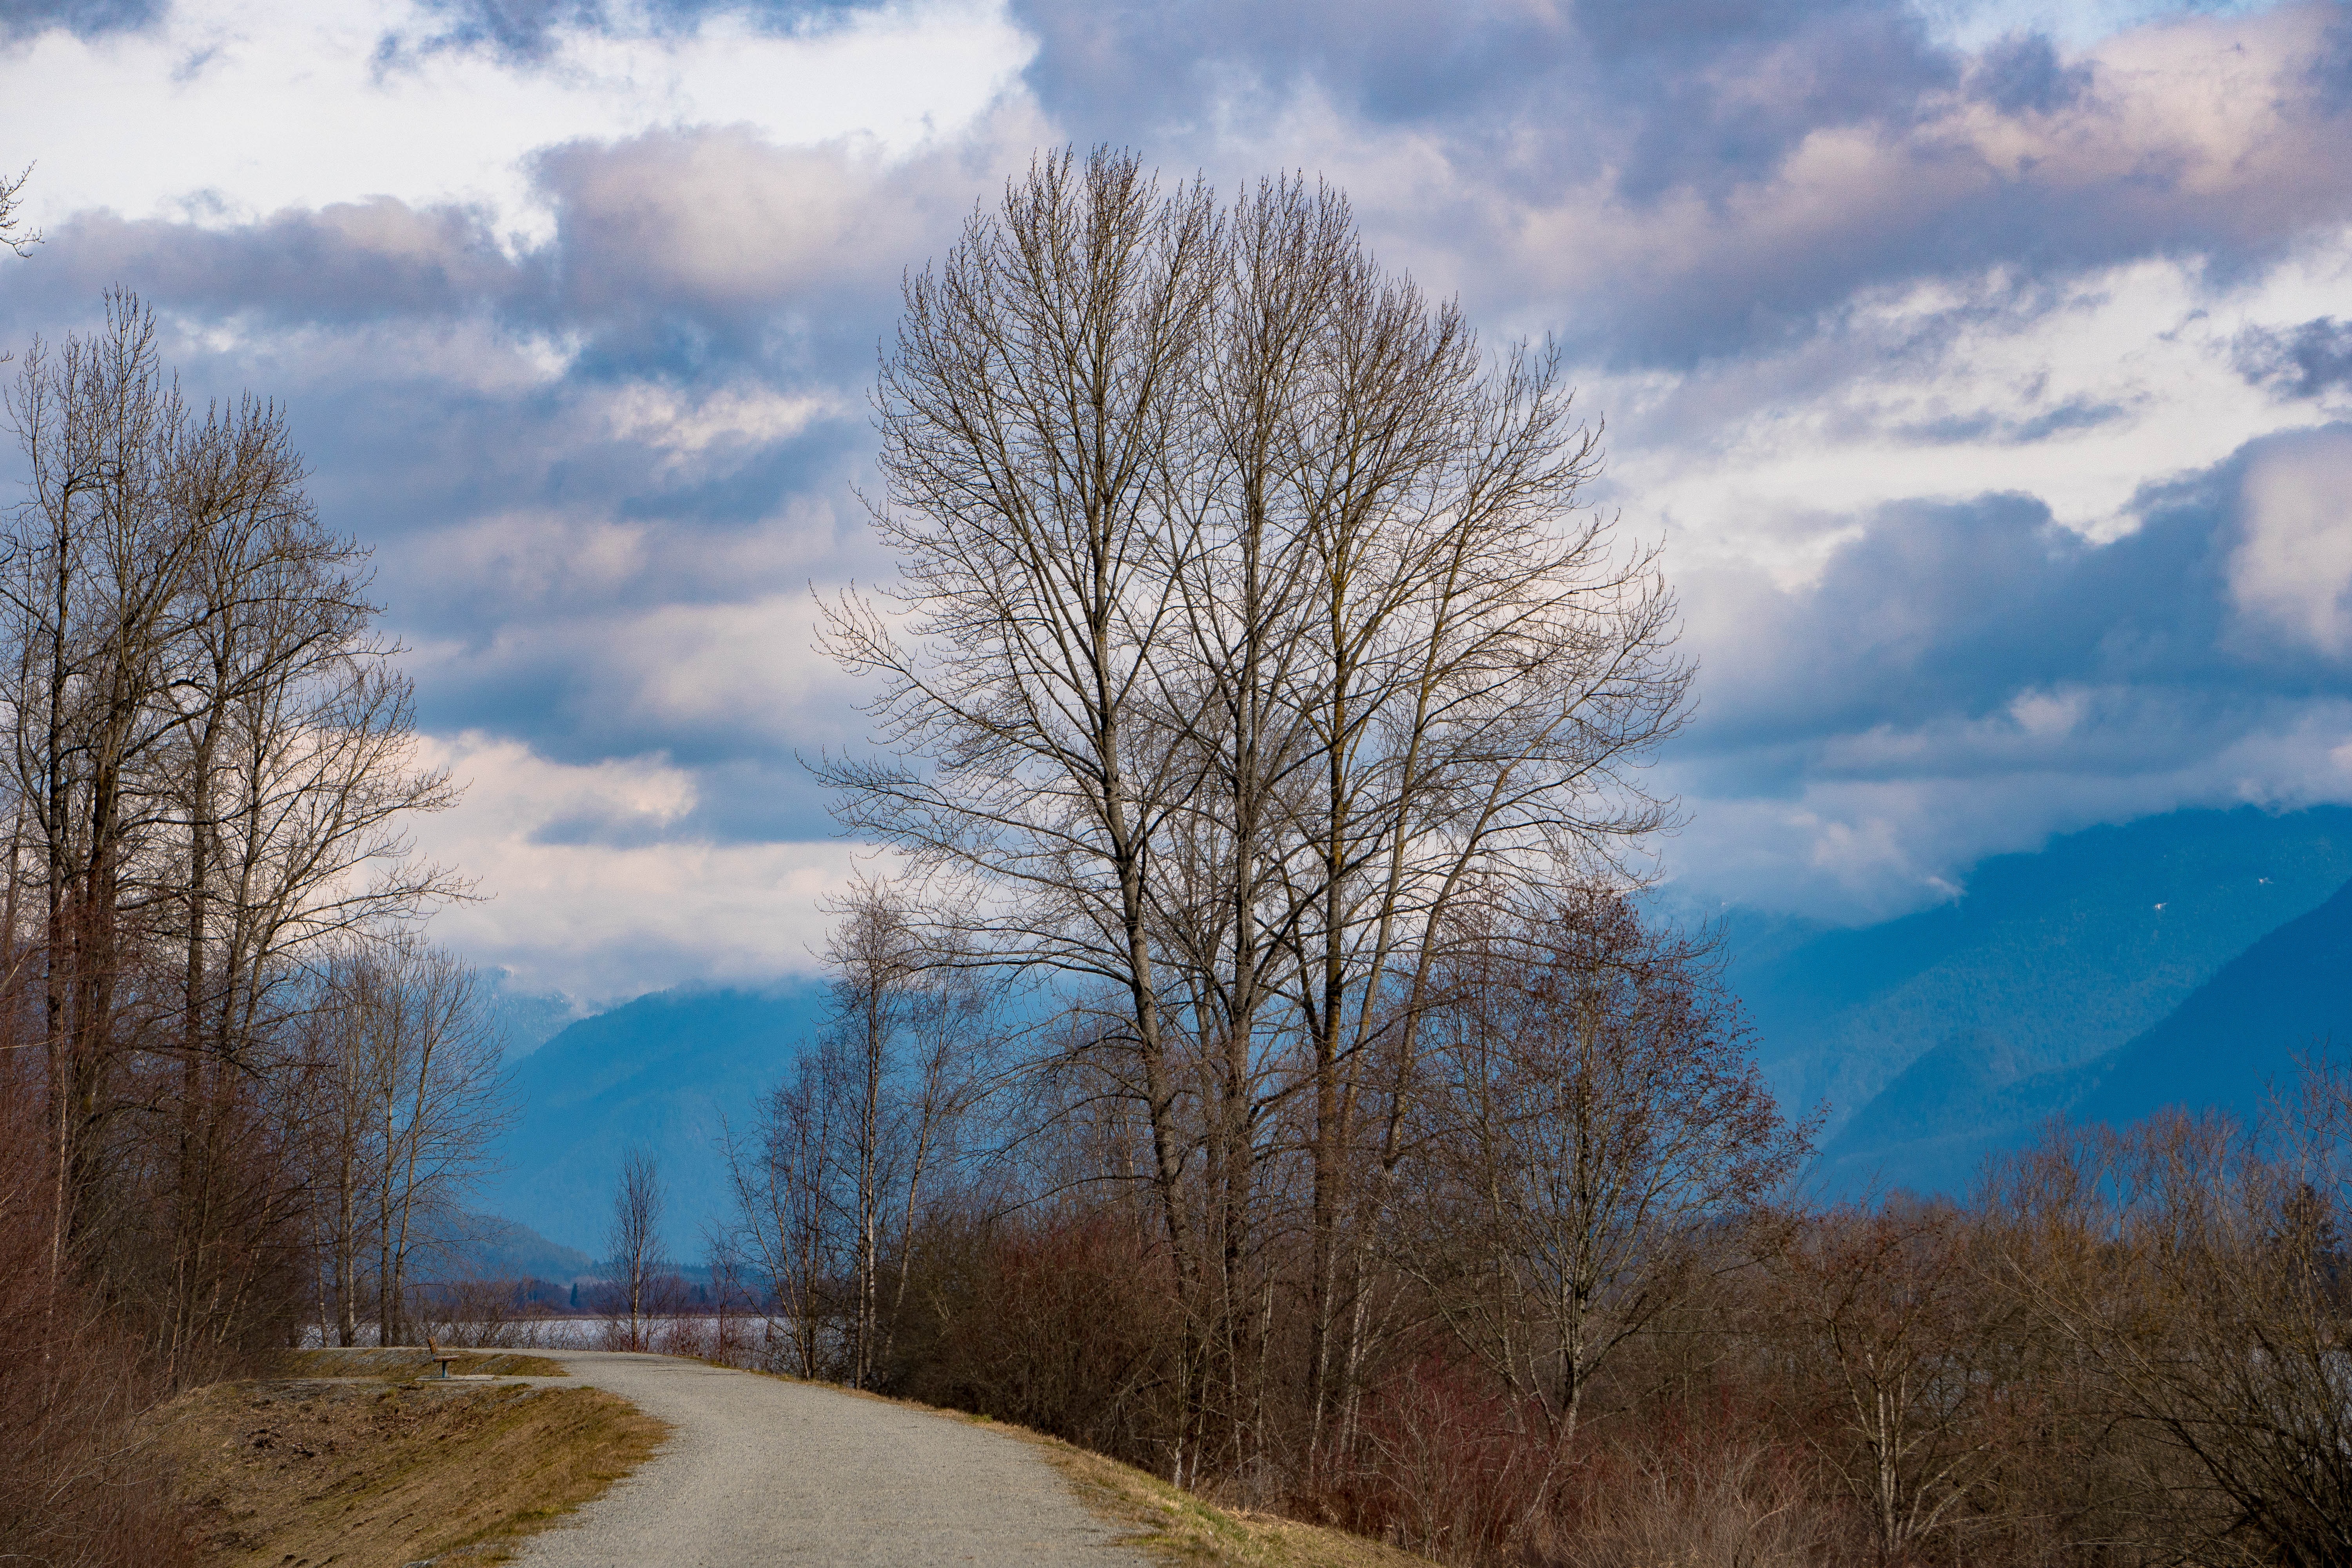
landscape, tree, nature, forest, grass, wilderness, mountain, snow, winter, cloud, plant, sky, sunrise, mist, trail, meadow, prairie, sunlight, morning, hill, frost, dawn, mountain range, dusk, evening, autumn, weather, season, canada, rural area, british columbia, atmospheric phenomenon, woody plant, mountainous landforms, port coquitlam, traboulay poco trail, poco, traboulay